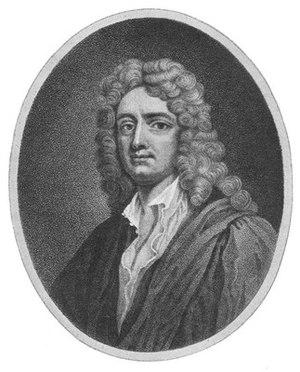
Anthony Ashley-Cooper, 3ᵉ comte de Shaftesbury, est un philosophe, écrivain et homme politique anglais.